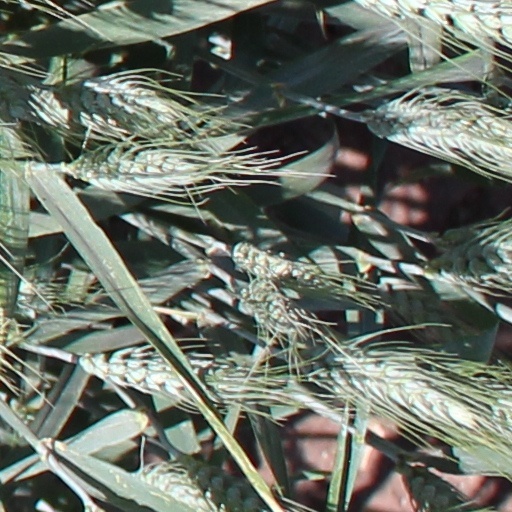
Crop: wheat